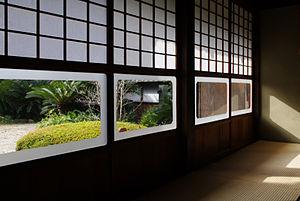
Vue depuis la salle de réception de la résidence de Hosokawa Okitaka, un samouraï du clan Hosokawa au début de l'époque d'Edo.Pentax K-7